Architecture of Chiswick House

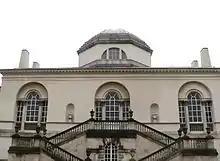
Three concentric relieving arches at rear of the Villa containing Venetian windows. This arrangement derives directly from drawings by Andrea Palladio in Lord Burlington's collection

On the portico leading to the Domed Hall is positioned a bust of the Roman Emperor Augustus. Augustus was regarded by many of the early 18th-century English aristocracy as the greatest of all the Roman Emperors (the early Georgian era was known as the Augustan Age). This link with the Emperor Augustus was reinforced in the garden at Chiswick through the presence of Egyptianizing objects such as sphinxes (who symbolically guard the 'Temple' front and rear), obelisks and stone lions. Lord Burlington and his contemporaries were conscious of the fact that it was Augustus who invaded Egypt and brought back Egyptian objects and erected them in Rome. The influence of Rome manifested itself at Chiswick through Burlington's strategic deployment of statues, including those of a Borghese gladiator, a Venus de' Medici, a wolf (used to inspire nostalgic memories of the legendary founders of Rome, Romulus and Remus, a goat (symbolising the zodiac of Capricorn, the sign under which Octavian was conceived) and a boar located at the rear of the Villa (symbolic of the legendary Calydonian Boar hunt). Inside the Villa many references to the Roman goddess Venus abound, as Venus was the mother of Aeneas who fled Troy and co-founded Rome. On the forecourt to the Villa are several 'term' statues that derive their forms from the Roman god Terminus, the god of distance and space. Such items therefore are used as boundary markers, positioned in the hedge at set distances apart.